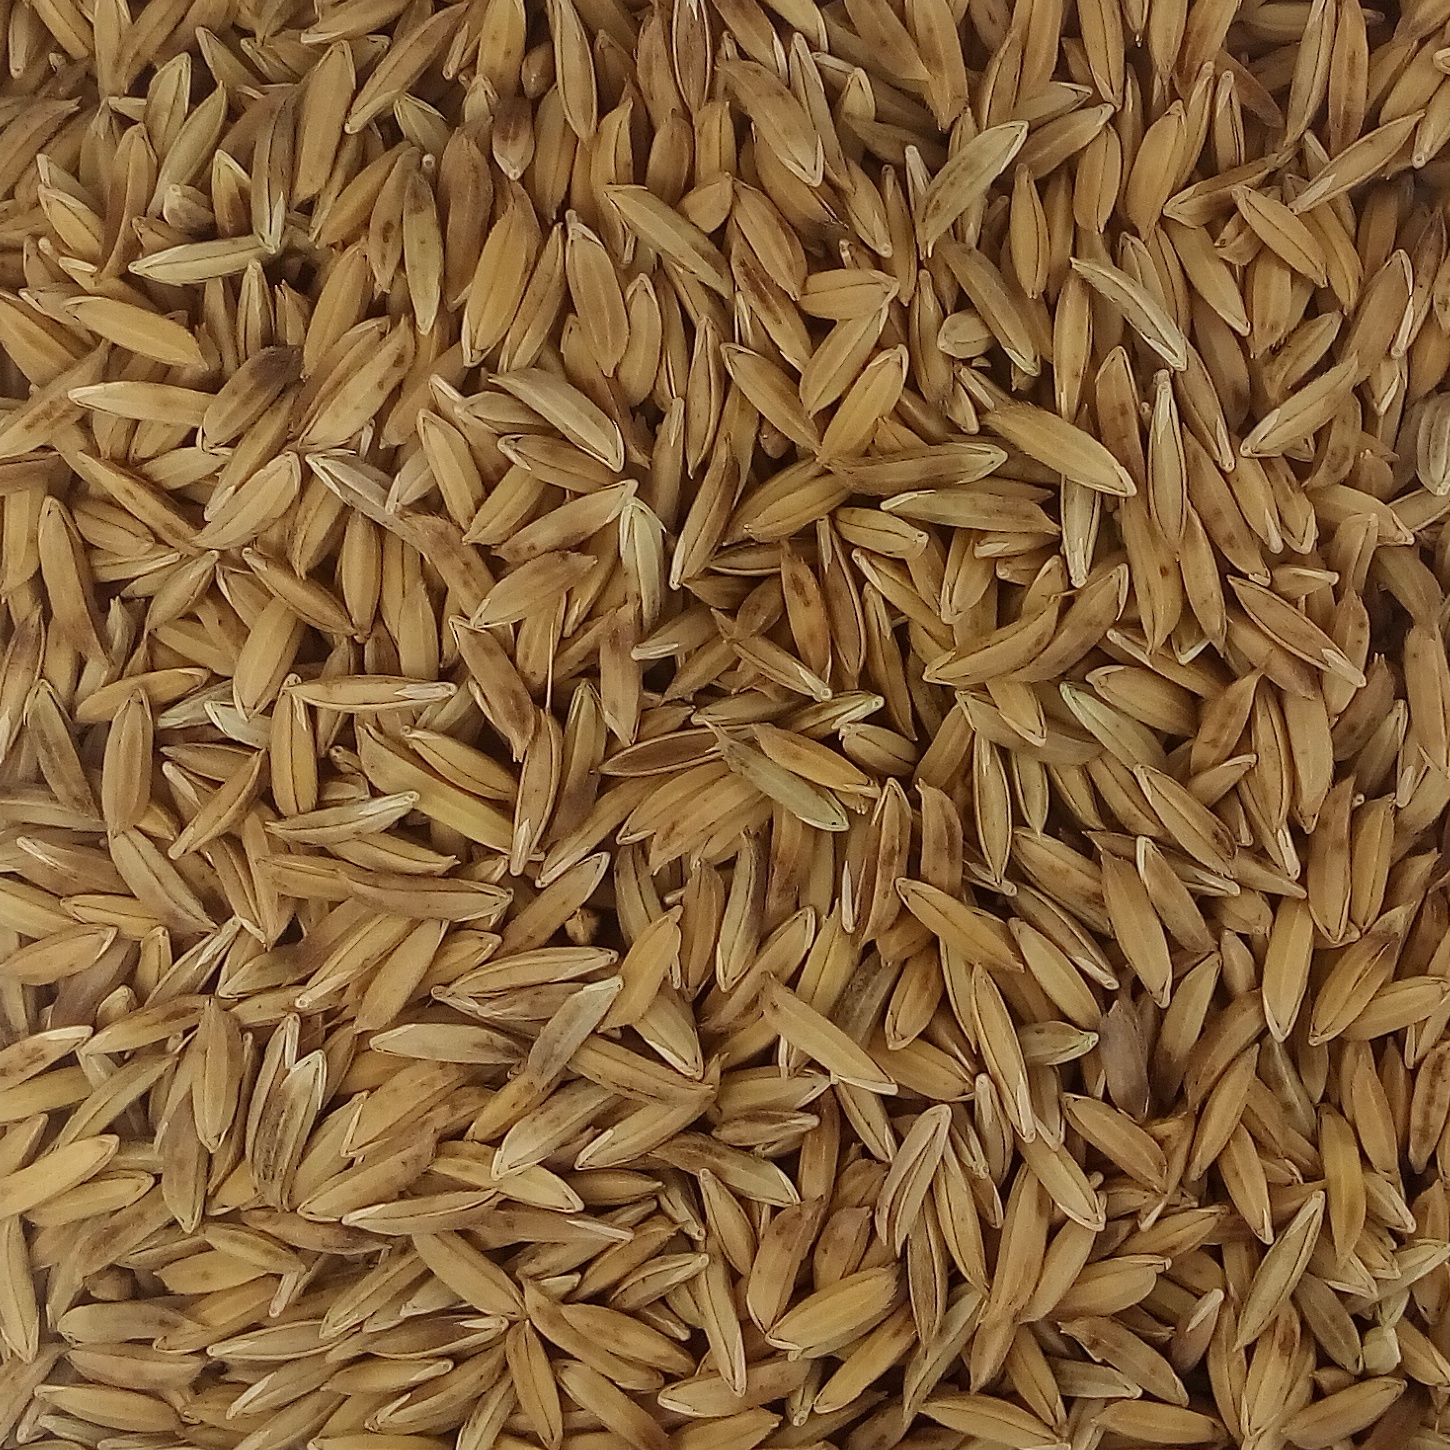
Rice seed variety: BAS_370